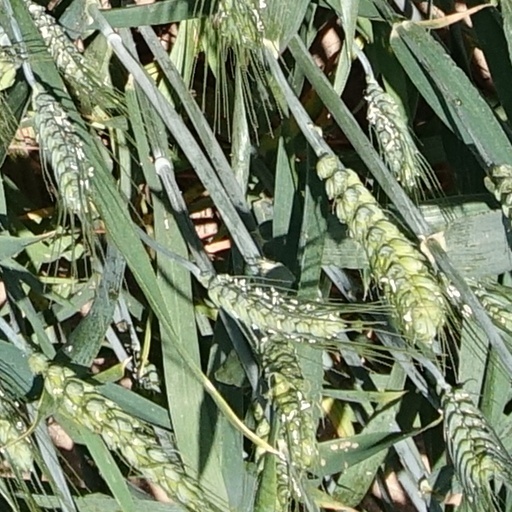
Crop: wheat